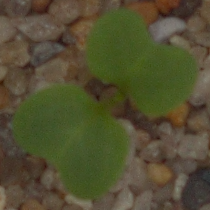
Label: charlock